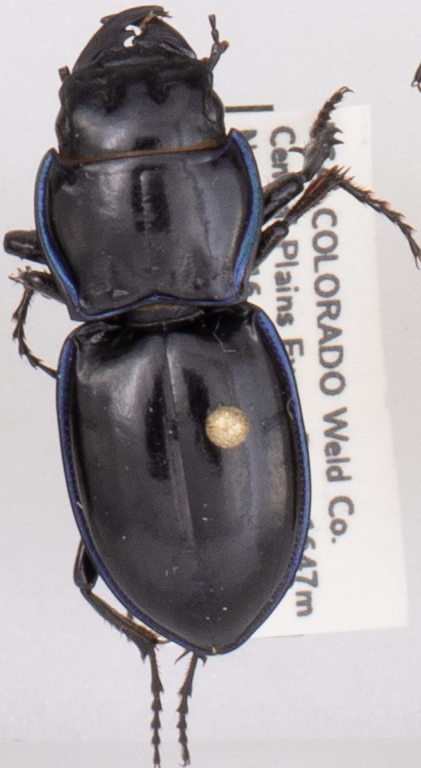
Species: Pasimachus elongatus
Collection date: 2022-08-17
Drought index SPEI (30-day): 0.13
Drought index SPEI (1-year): -1.45
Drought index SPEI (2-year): -1.13